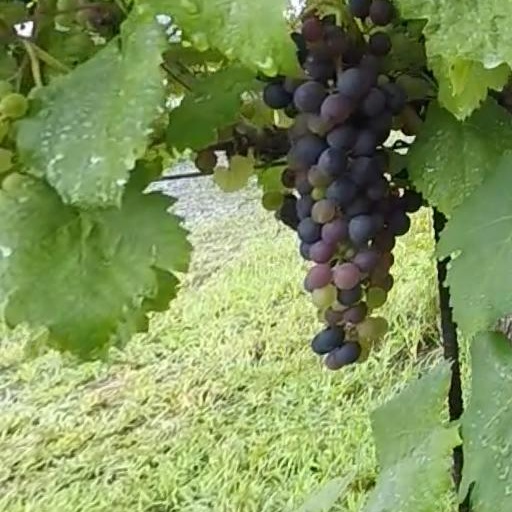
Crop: grape